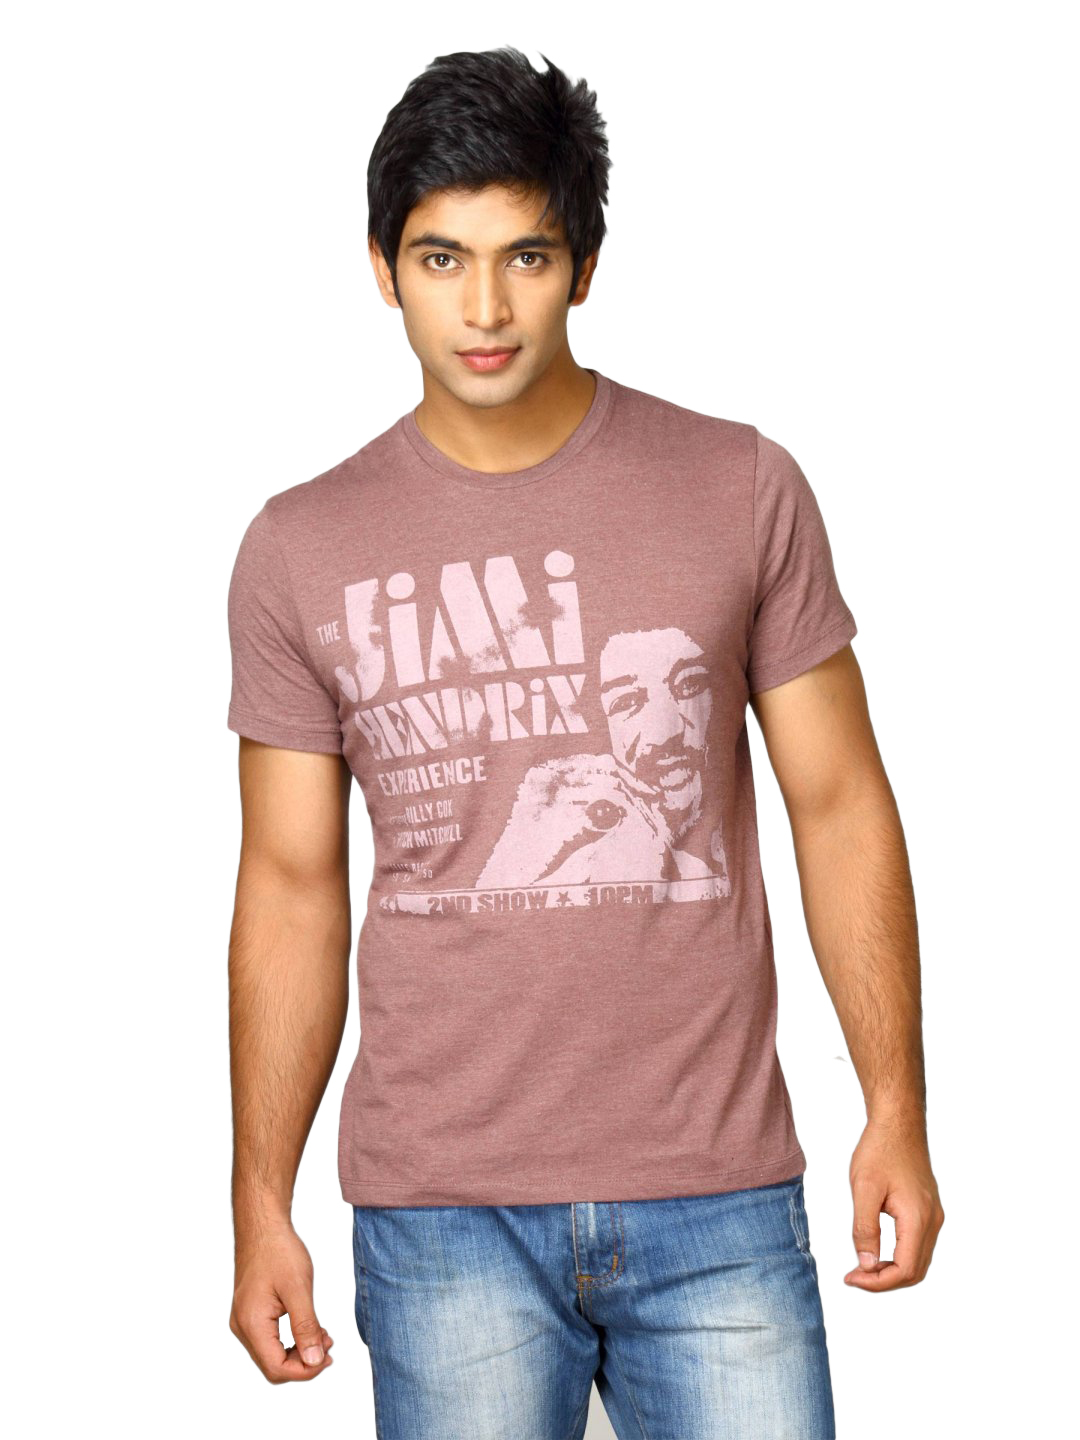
Jimi Hendrix Men's Jimi Experience Brown Melange T-shirt
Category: Apparel / Topwear / Tshirts
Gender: Men
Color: Brown
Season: Fall 2011
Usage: Casual